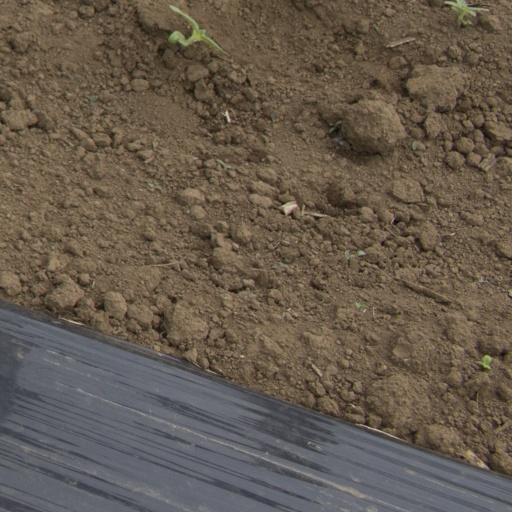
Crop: Jerusalem artichoke